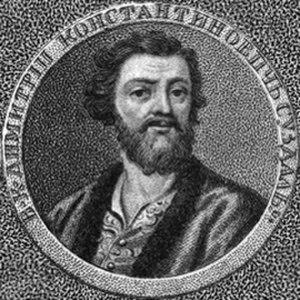
Cette page dresse une liste de personnalités nées au cours de l'année 1324 :